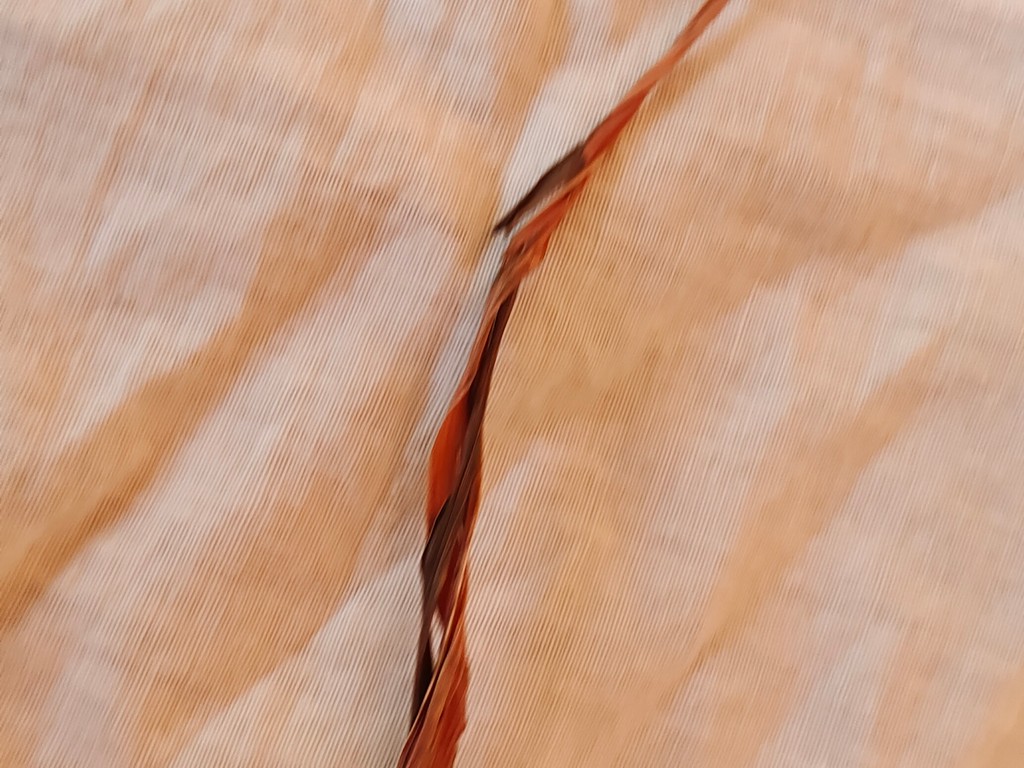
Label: Dried